Rafael Antonio Gutiérrez

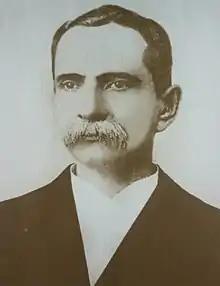
Gutiérrez, c.1894–1898

Rafael Antonio Gutiérrez (24 October 1845 – 9 January 1921) was the president of El Salvador from 10 June 1894 to 13 November 1898. He was a leader of the Revolution of the 44 which overthrew President General Carlos Ezeta from April to June 1894. Gutiérrez served as provisional president until being officially inaugurated in March 1895 after his victory in the 1895 presidential election, in which he was the only candidate.